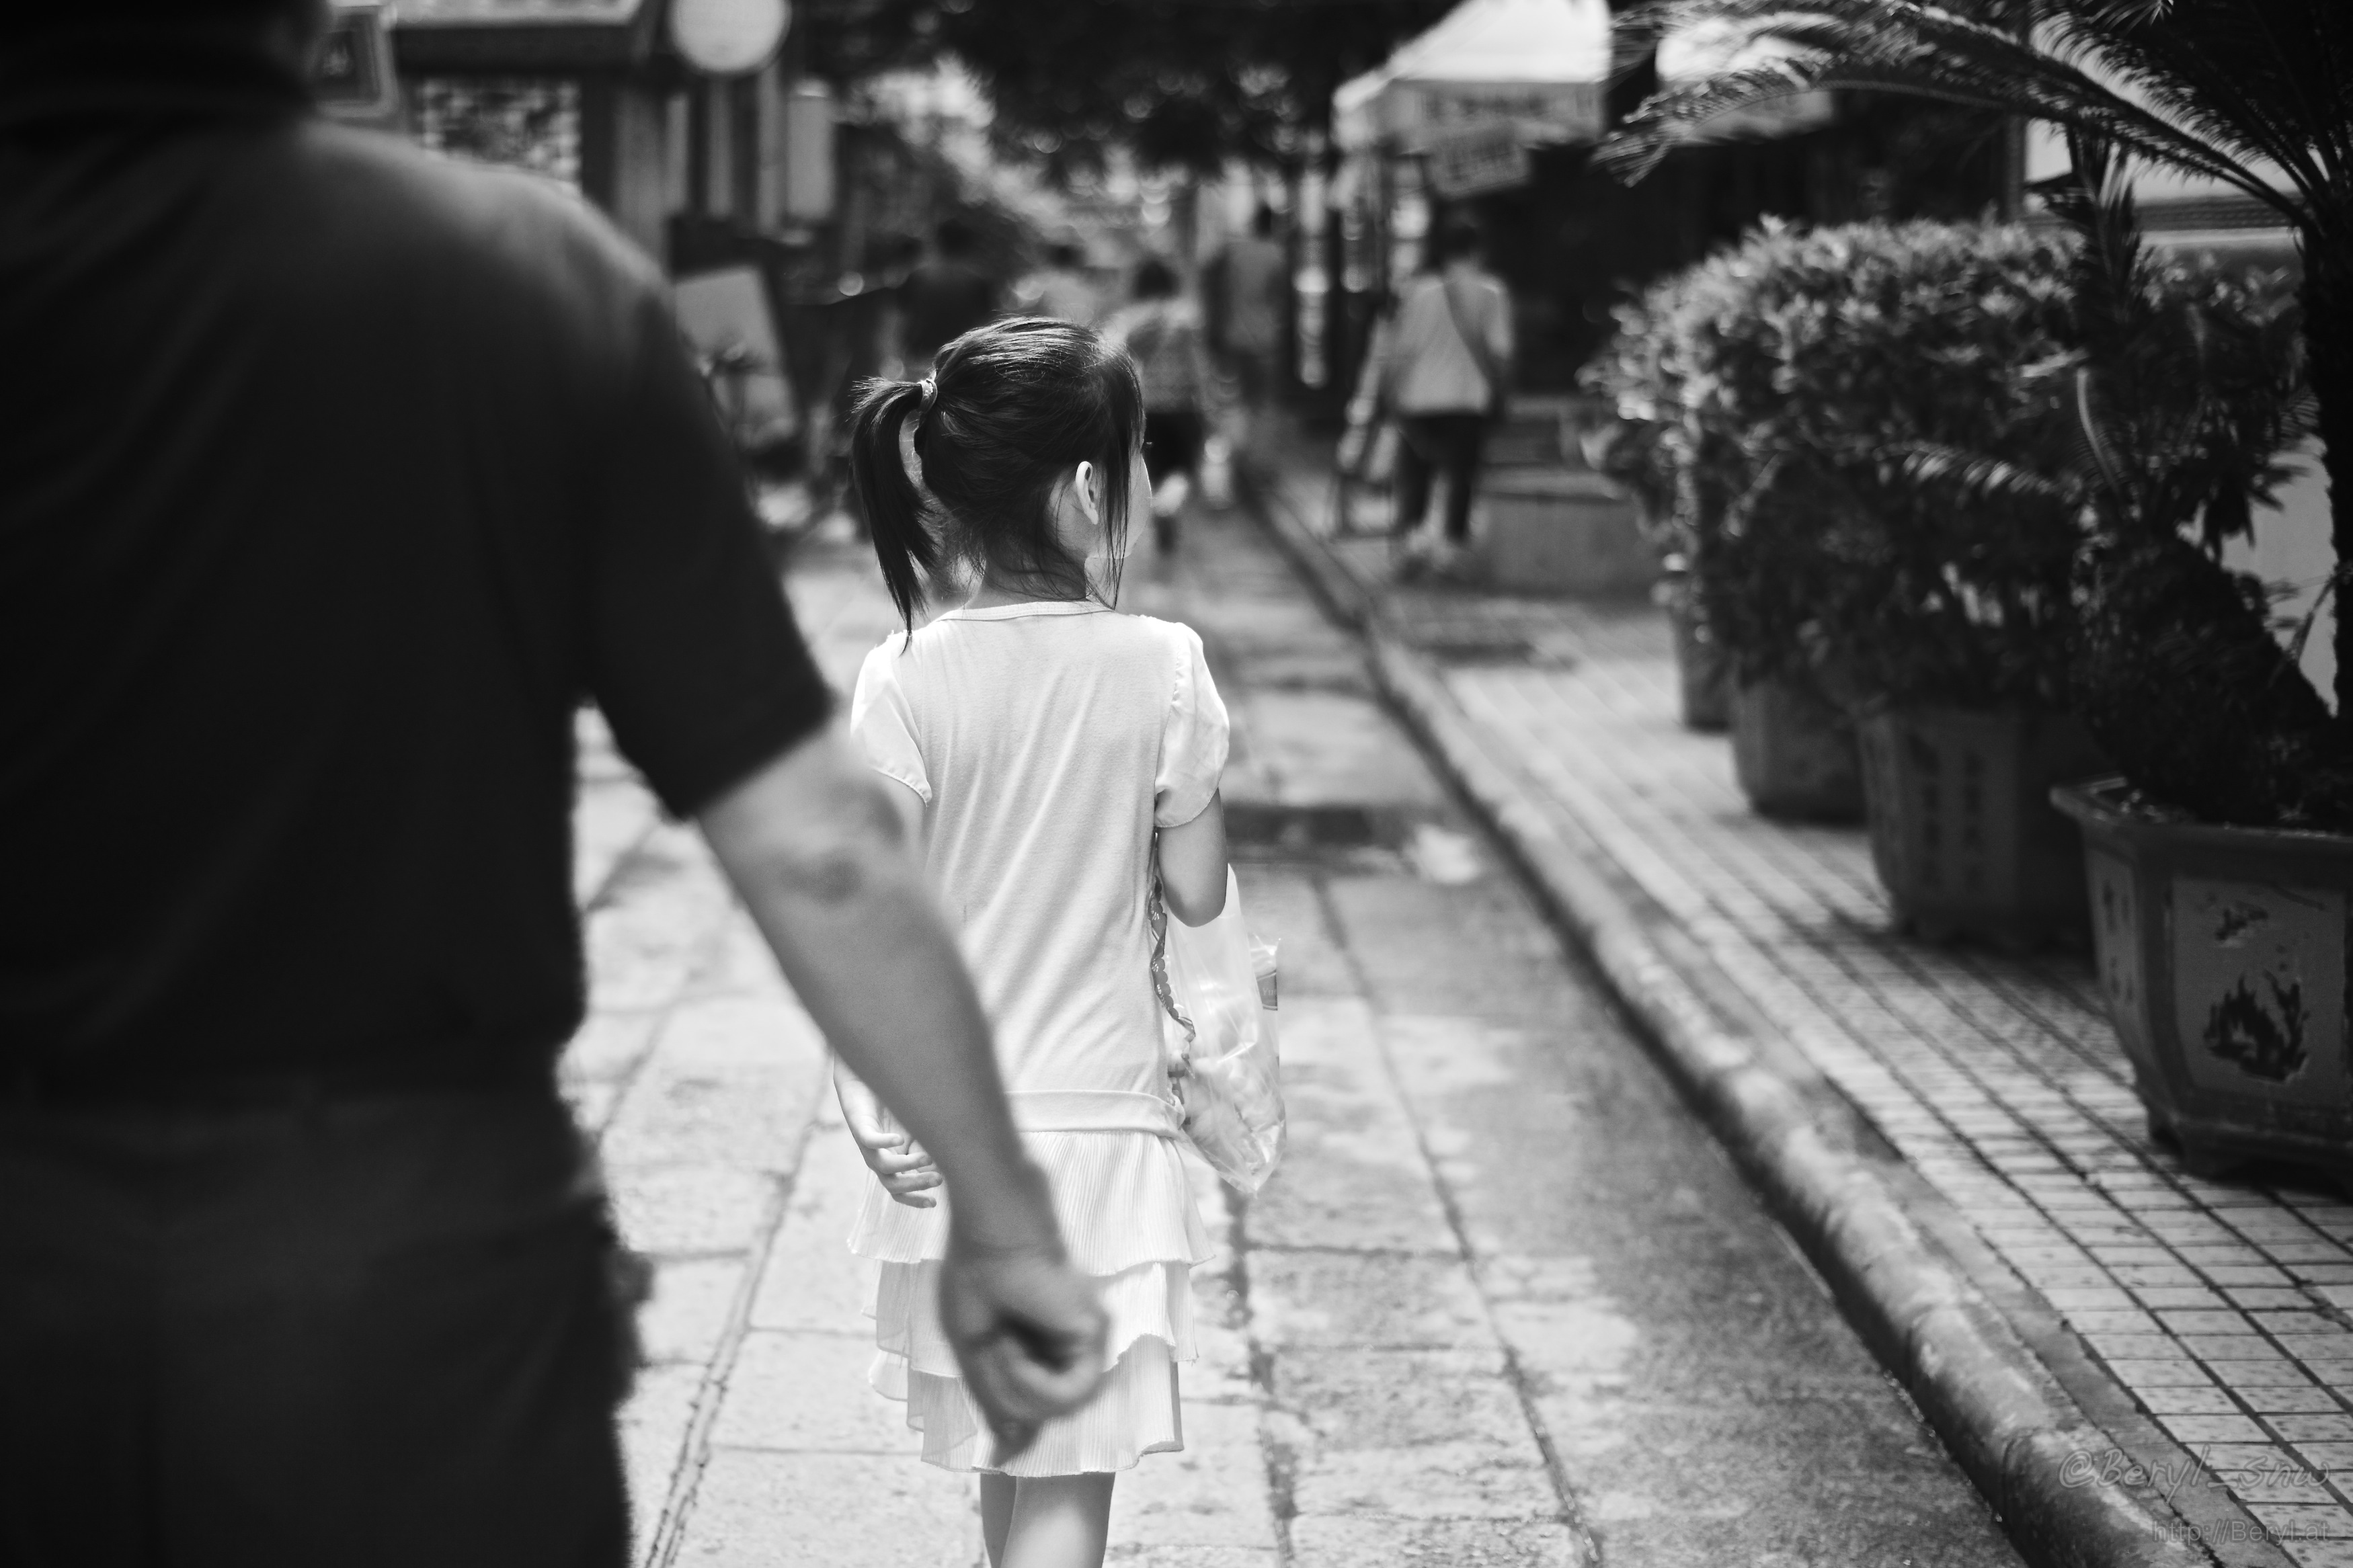
walking, black and white, girl, road, white, street, photography, kid, child, nikon, black, monochrome, candid, children, 50mm, back, infrastructure, photograph, snapshot, faceless, d800e, afnikkor50mmf18d, snap, cantonchina, monochrome photography